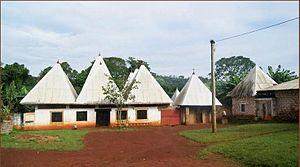
Bandrefam est une chefferie du Cameroun. Bien que Bandrefam soit le nom officiel, les populations de cette chefferie s'identifient plutôt sous l'appellation Kouo'shi qui signifie : émergent du sol.Kouo'shi prendra la forme de Fab’gnwe aux alentours de 1921, puis de Ndiògfap vers 1928.Finalement, les colons Allemands vont l'appeler Bandrefam, le nom que nous connaissons aujourd'hui.